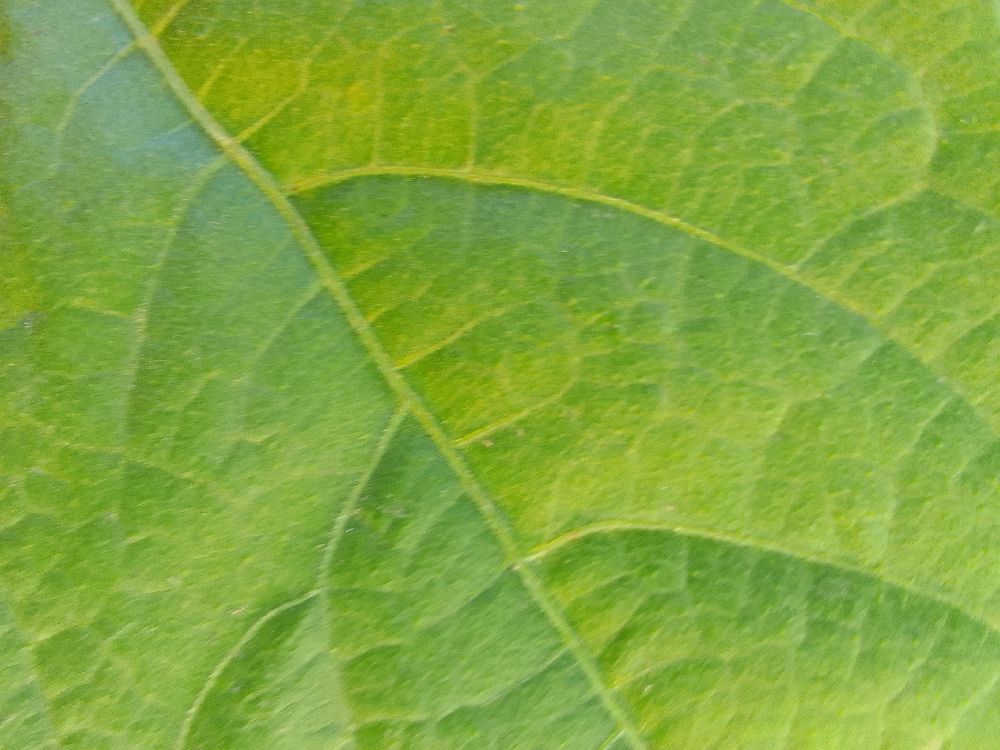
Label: healthy